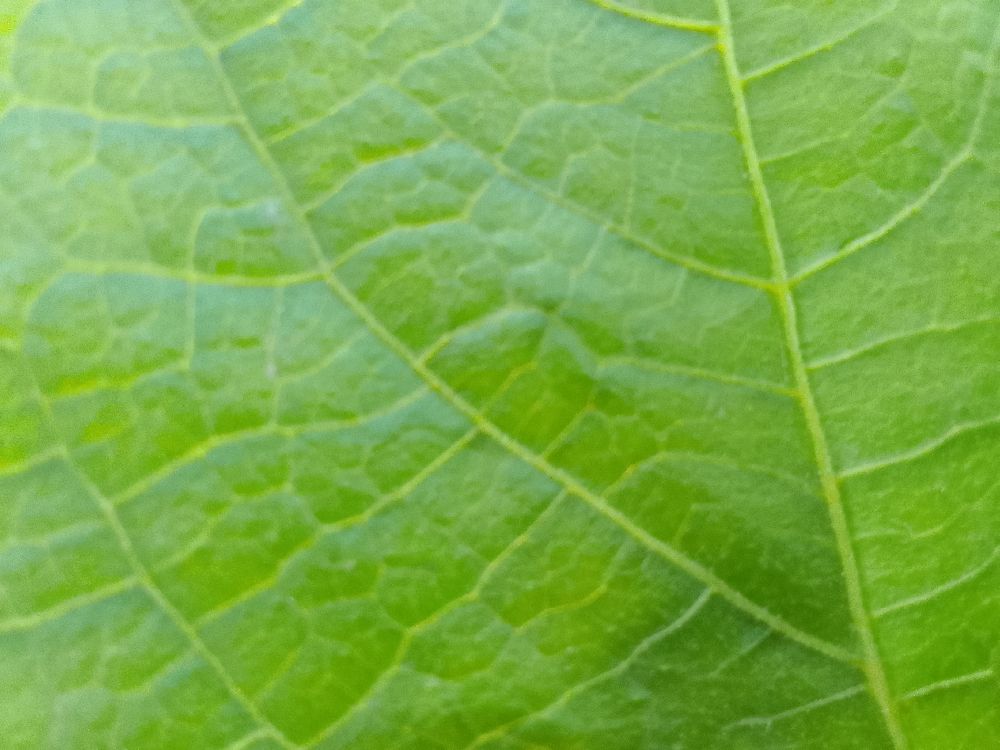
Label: healthy